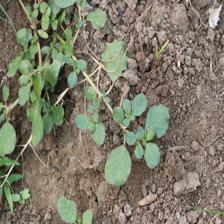
Label: BroadLeafWeed